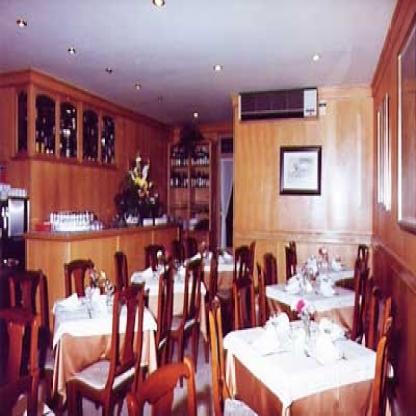
Scene: Indoor